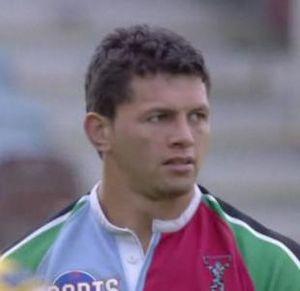
Henry Rangi Paul, né le 10 février 1974 à Tokoroa, est un joueur de rugby à XIII, qui joue aux Harlequins Rugby League, évoluant au poste d'ouverture.